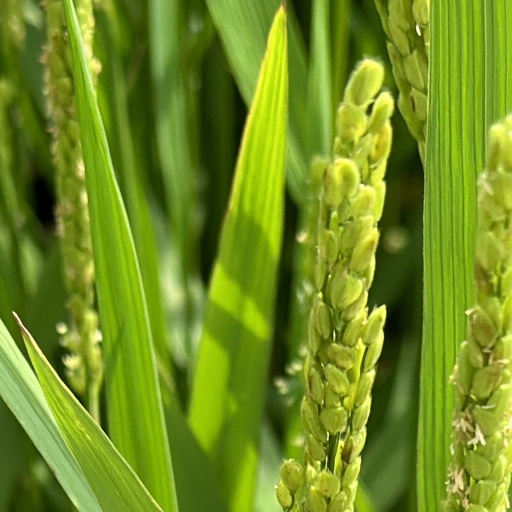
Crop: rice